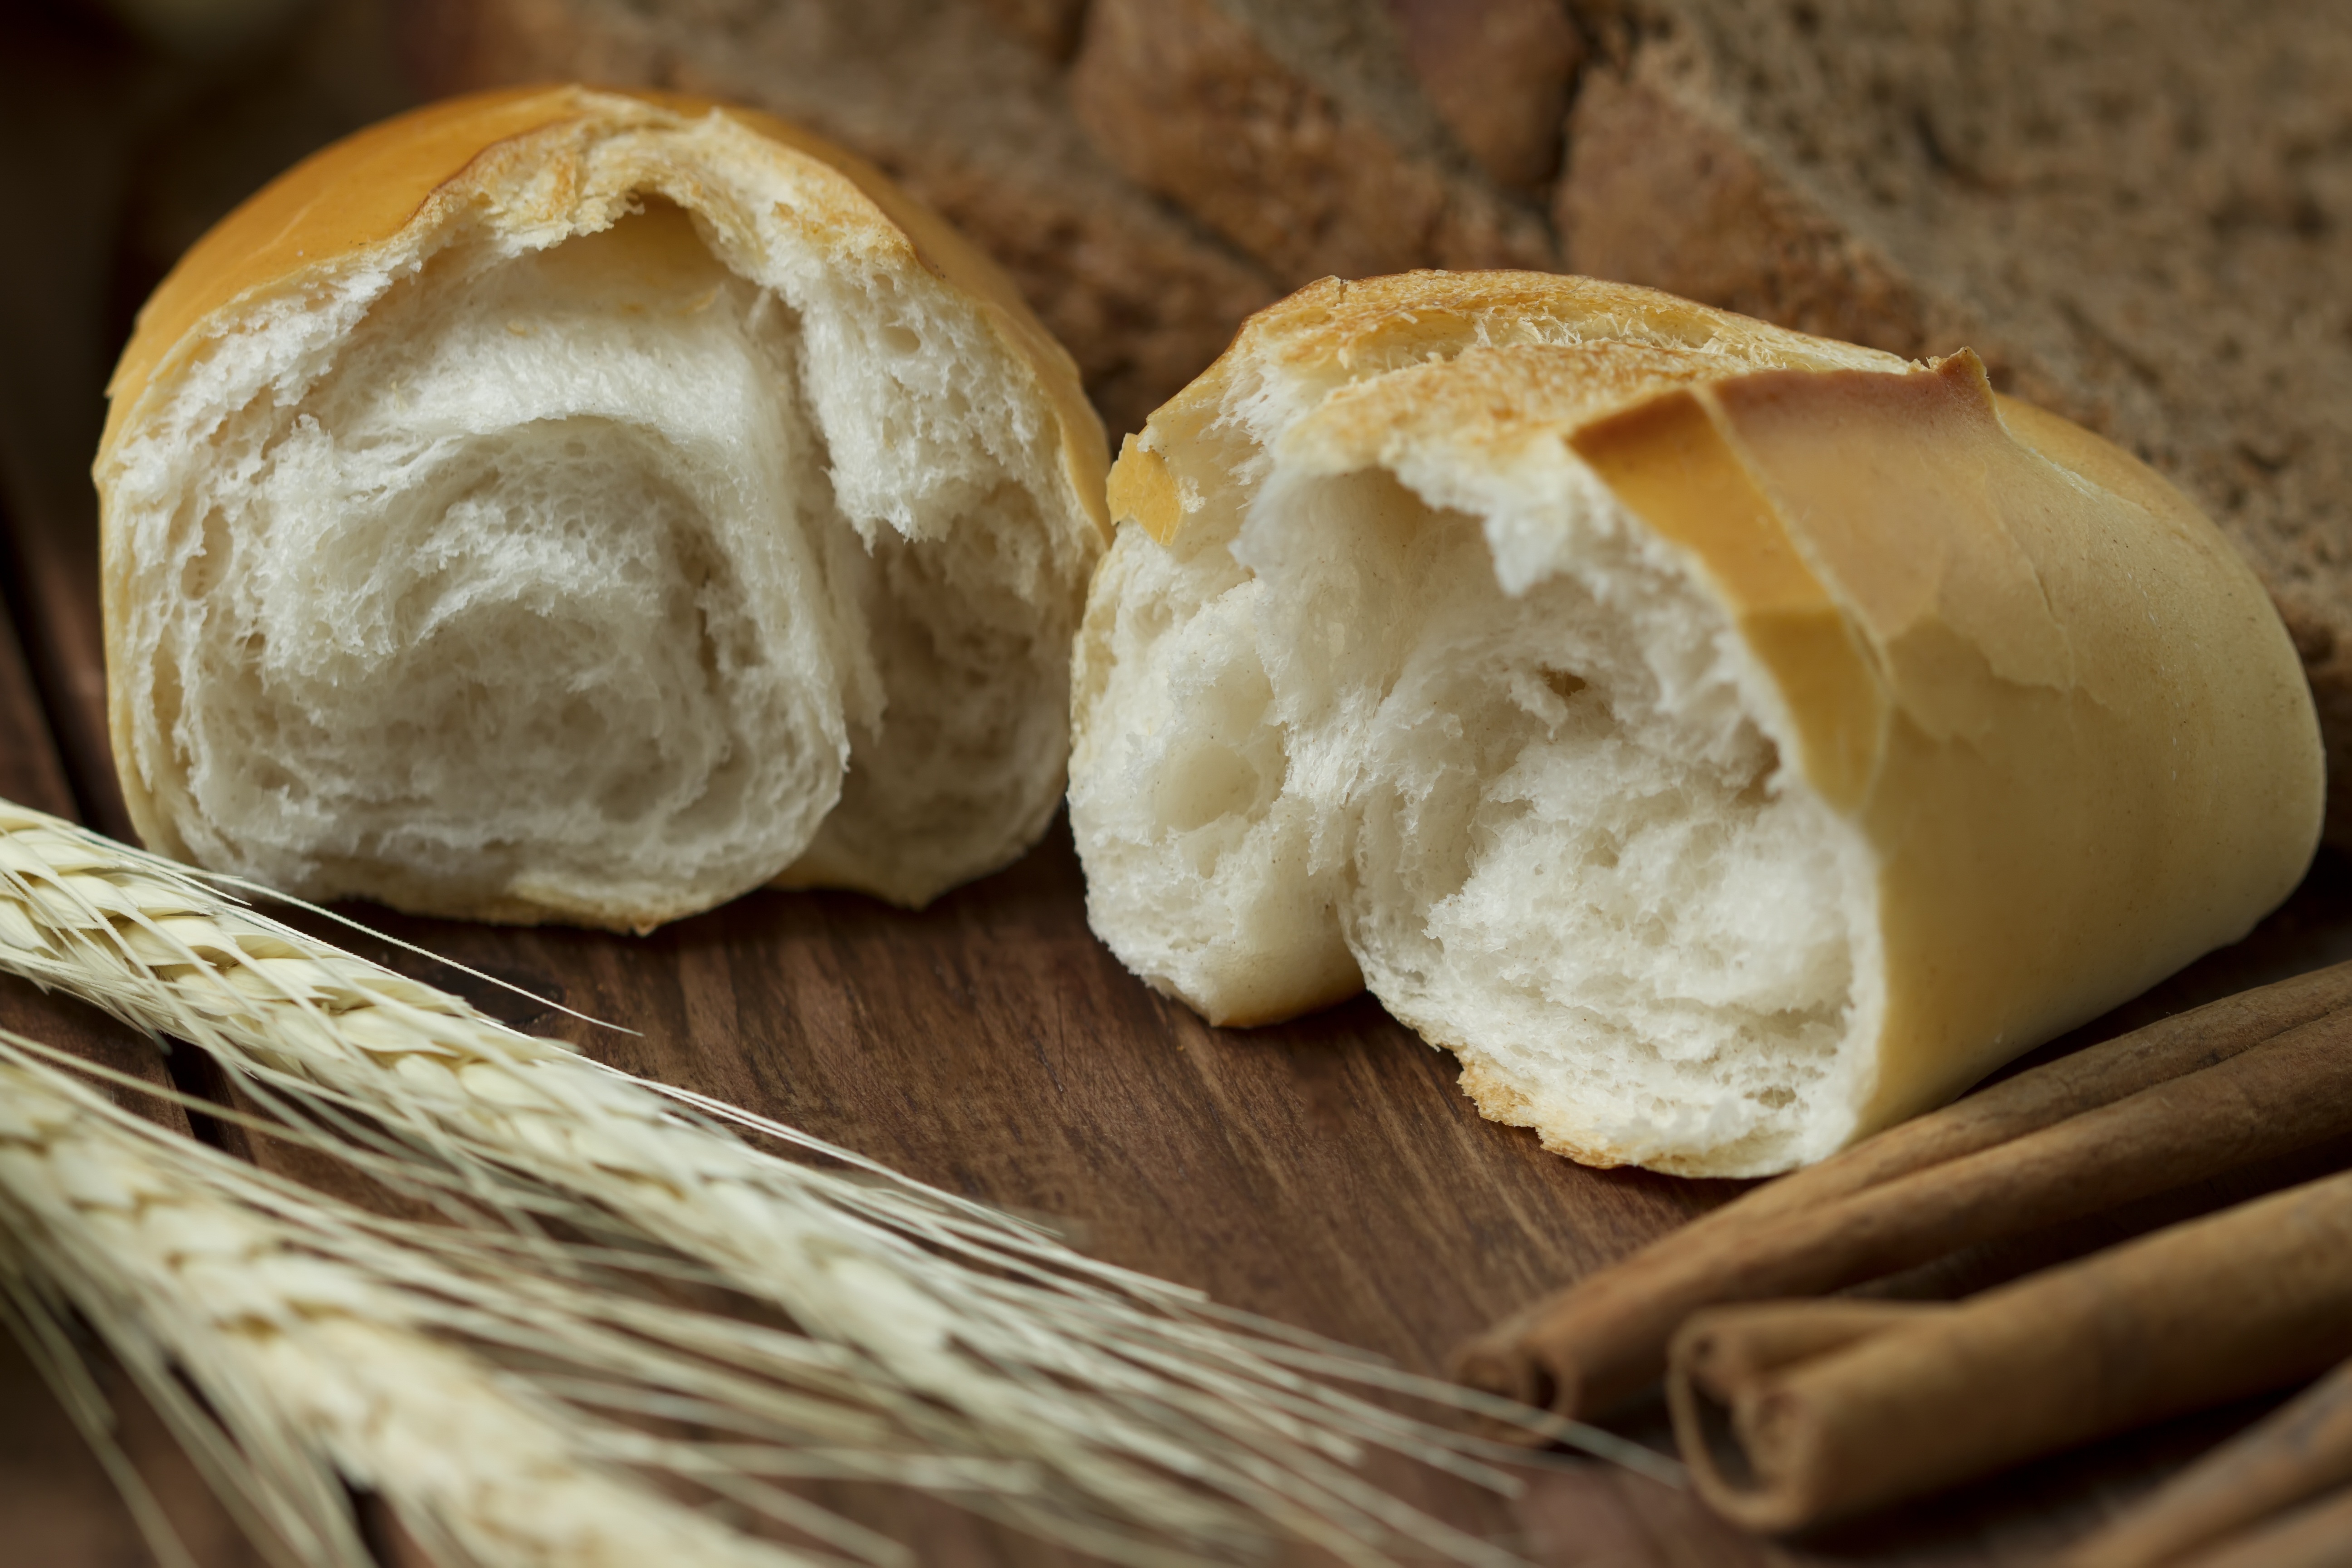
white, dish, meal, food, produce, kitchen, breakfast, baking, gourmet, cuisine, homemade, bread, dough, baked, ciabatta, baked goods, the bakery, grass family, bread farmers